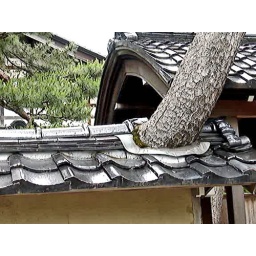
A tree withwall built around it in the canal region of Kanazawa._____________________________Kent's trip to Japan in May/June 2005.MPEG4 video screengrab.